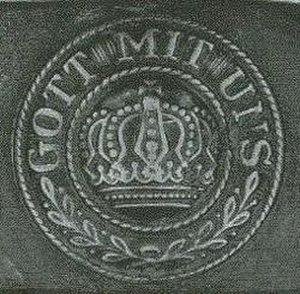
Gott mit uns [ɡɔt mɪt ʊns] est une devise militaire allemande. Depuis 1701, c'est la devise de la Maison royale de Prusse, à partir de 1871 du Kaiser et est donc une composante des emblèmes militaires. Elle sera utilisée après la fin de la monarchie par la Reichswehr, puis par la Wehrmacht ainsi que par la Bundeswehr jusque dans les années 1960.
La mobilisation allemande de 1914 désigne le rappel sous les drapeaux en 1914 de théoriquement tous les Allemands aptes au service militaire.